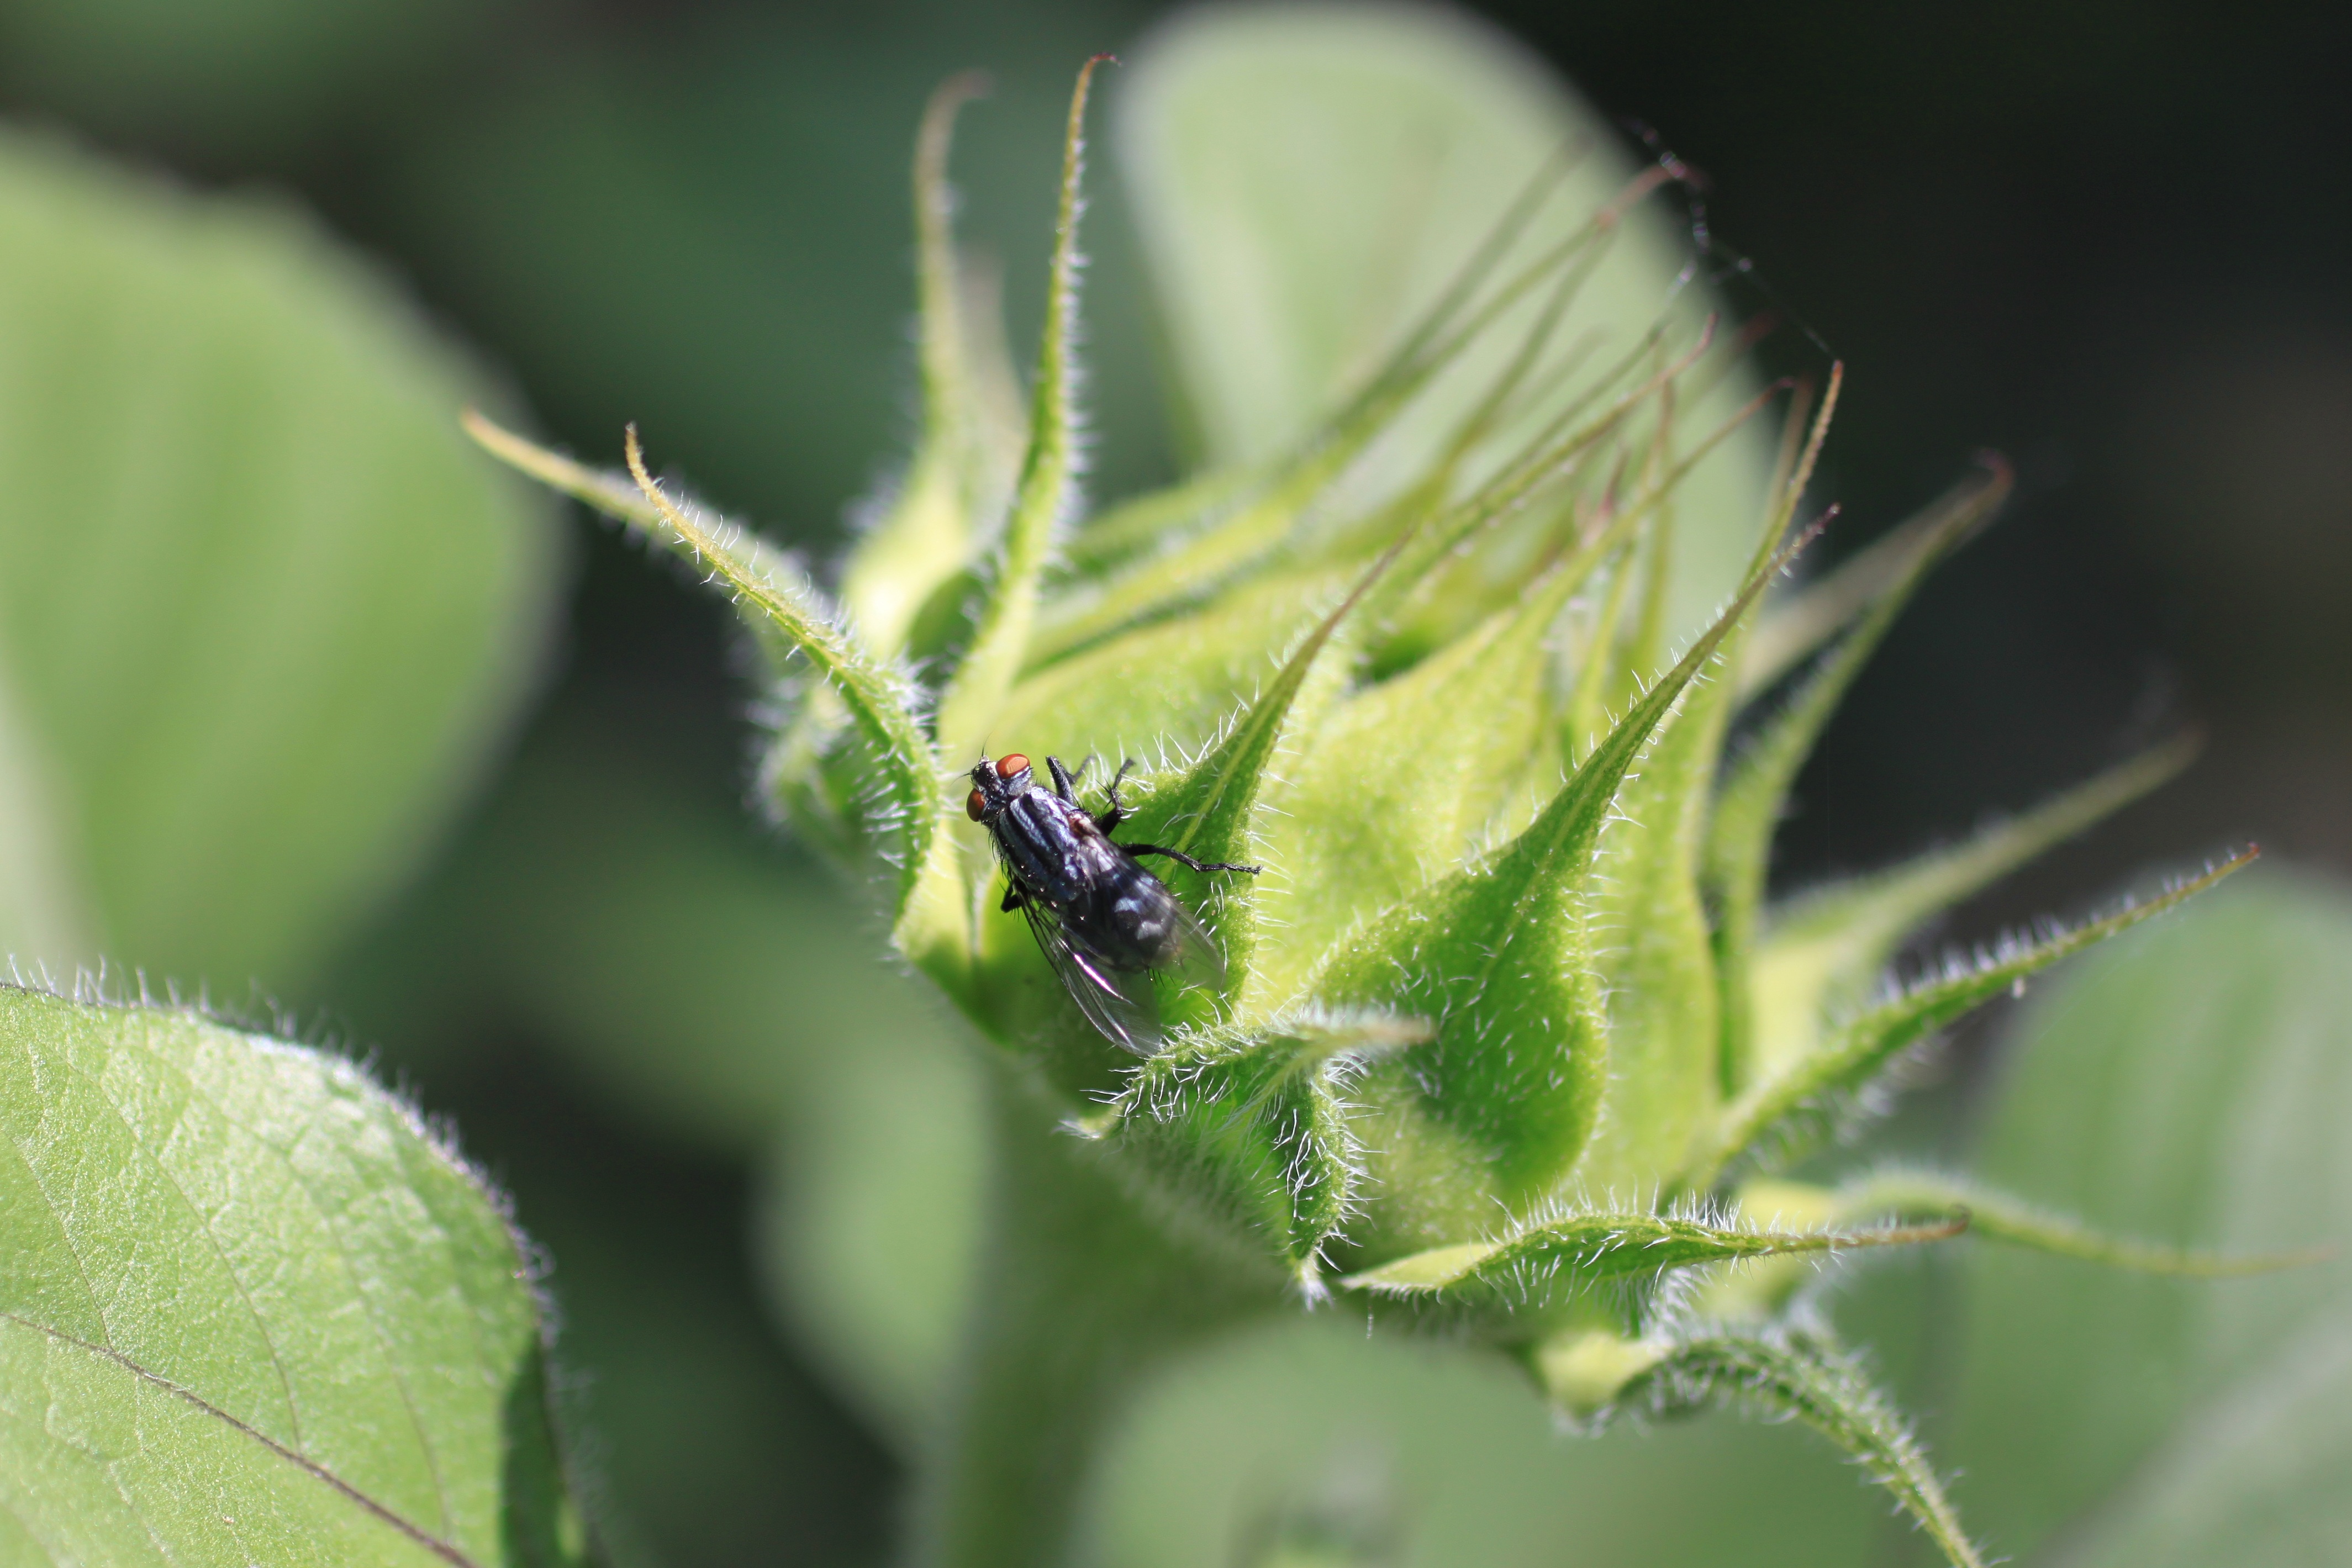
nature, plant, photography, house, leaf, flower, animal, fly, green, insect, macro, biology, small, parasite, black, agriculture, flora, fauna, sunflower, invertebrate, wildflower, close up, crawl, eyes, science, legs, wings, details, bud, flies, housefly, macro photography, vermin, leaf beetle, diseases, plant stem